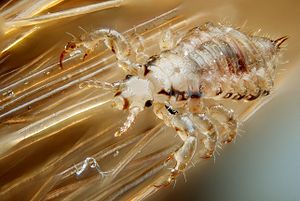
Lus / Hovedlusen
En hovedlus
Lus er vingeløse insekter. Lusen har sugende munddele, som de bruger til at suge blod af mennesker og andre hvirveldyr. Lusens krop er flad og bærer kloformede klamreben. Lus er ektoparasitter. Hos mennesket findes fladlusen, hovedlusen og kroplusen.